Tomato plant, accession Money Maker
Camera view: tilt-top (135 deg); turntable rotation: 330 degrees
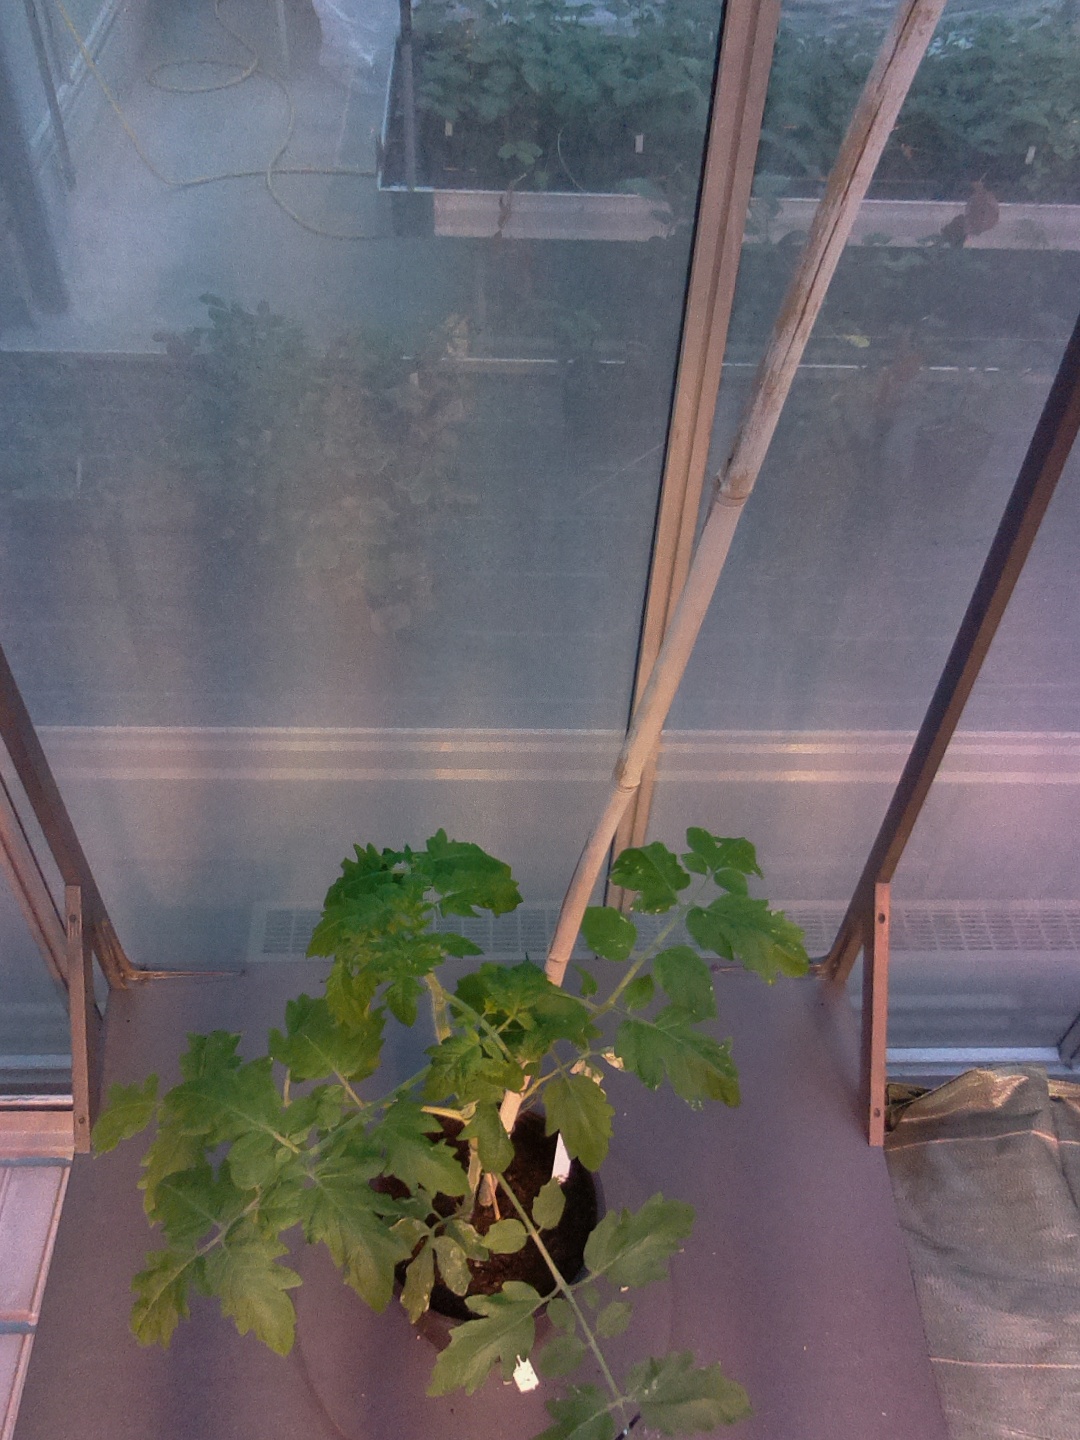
BBCH growth stage 14: 8 of true leaves visible